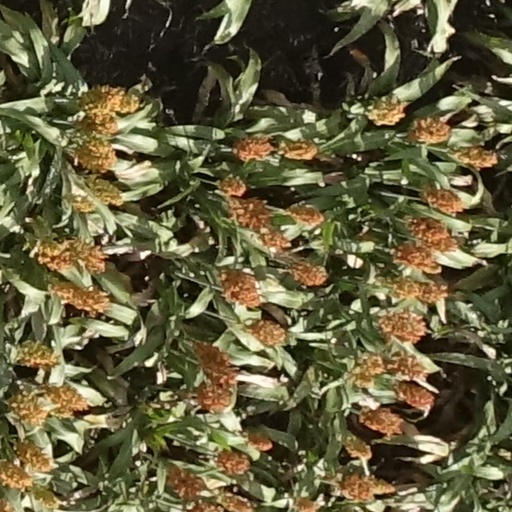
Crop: sorghum